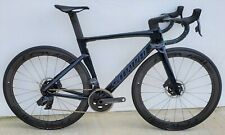
Vehicle type: Bikes